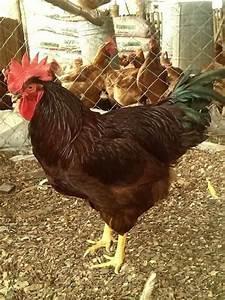
chicken